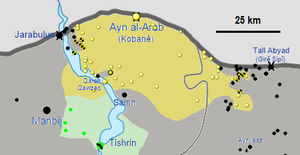
La bataille de Kobané ou bataille d'Aïn al-Arab se déroule lors de la guerre civile syrienne. Elle débute le 13 septembre 2014, par une offensive des forces djihadistes de l'État islamique sur la ville de Kobané, défendue par les troupes kurdes des YPG et des groupes alliés. Malgré l'intervention de la coalition menée par les États-Unis qui effectue plusieurs bombardements à partir du 23 septembre, les djihadistes progressent et atteignent Kobané le 1ᵉʳ octobre. Après plusieurs jours de combats aux abords de la ville, les djihadistes pénètrent dans la place le 6 octobre et dès le 10, ils en contrôlent la moitié. À partir de cette date cependant, le front se stabilise et les YPG parviennent à contenir les assauts des djihadistes. Progressivement, les Kurdes regagnent du terrain grâce au soutien des forces aériennes de la coalition et repoussent les troupes de l'État islamique hors de la ville le 26 janvier 2015. Finalement le 14 juin 2015, après plusieurs mois de combats dans les villages, les forces kurdes du canton de Kobané et celles du canton de Cizir, venues de l'est, font leur jonction près de Tall Abyad.